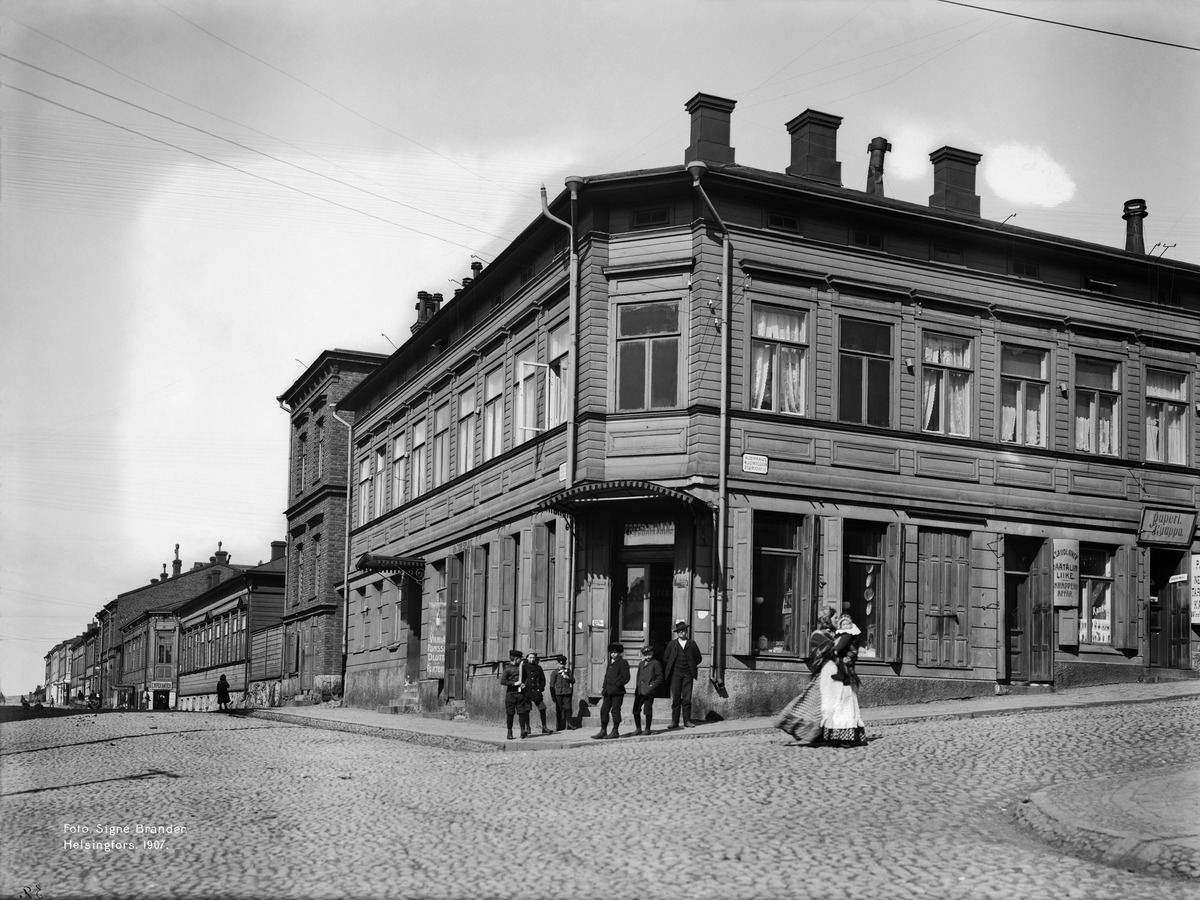
Fredrikinkatu 47, 49
sisällön kuvaus: Fredrikinkatu 47, 49. mustavalkoinen
Kuvaaja: Brander, Signe, valokuvaaja
Ajankohta: kuvausaika 1907
Paikka: Suomi, Uusimaa, Helsinki, Kamppi Helsinki, Fredrikinkatu 47, 49
Aiheet: puurakennukset, opasteet, liikehuoneistot, käsityöläiset